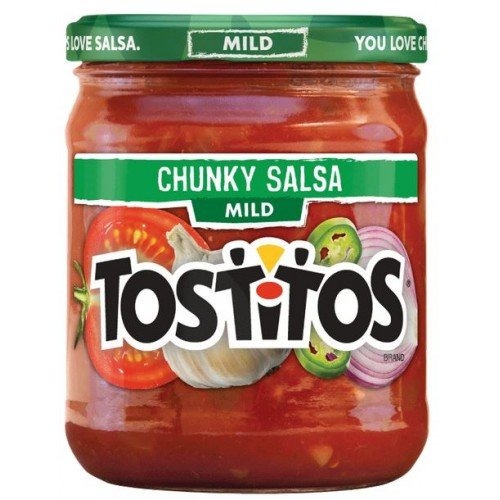
Item Name: Tostitos Chunky Salsa Mild 15.5 oz (Pack of 2)
Value: 31.0
Unit: Fl Oz

Price: 4.34